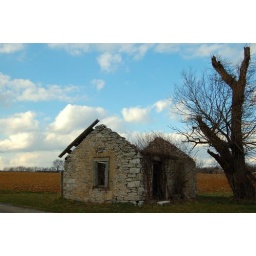
This is an old house that was on the side of a road in PA